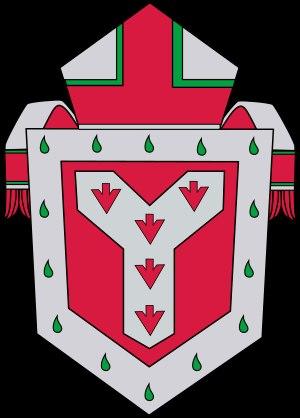
Le diocèse de Tulsa est une diocèse catholique des États-Unis. Créé en 1972, il a son siège à la cathédrale de la Sainte-Famille, de Tulsa. Son évêque actuel est Mᵍʳ David Konderla.